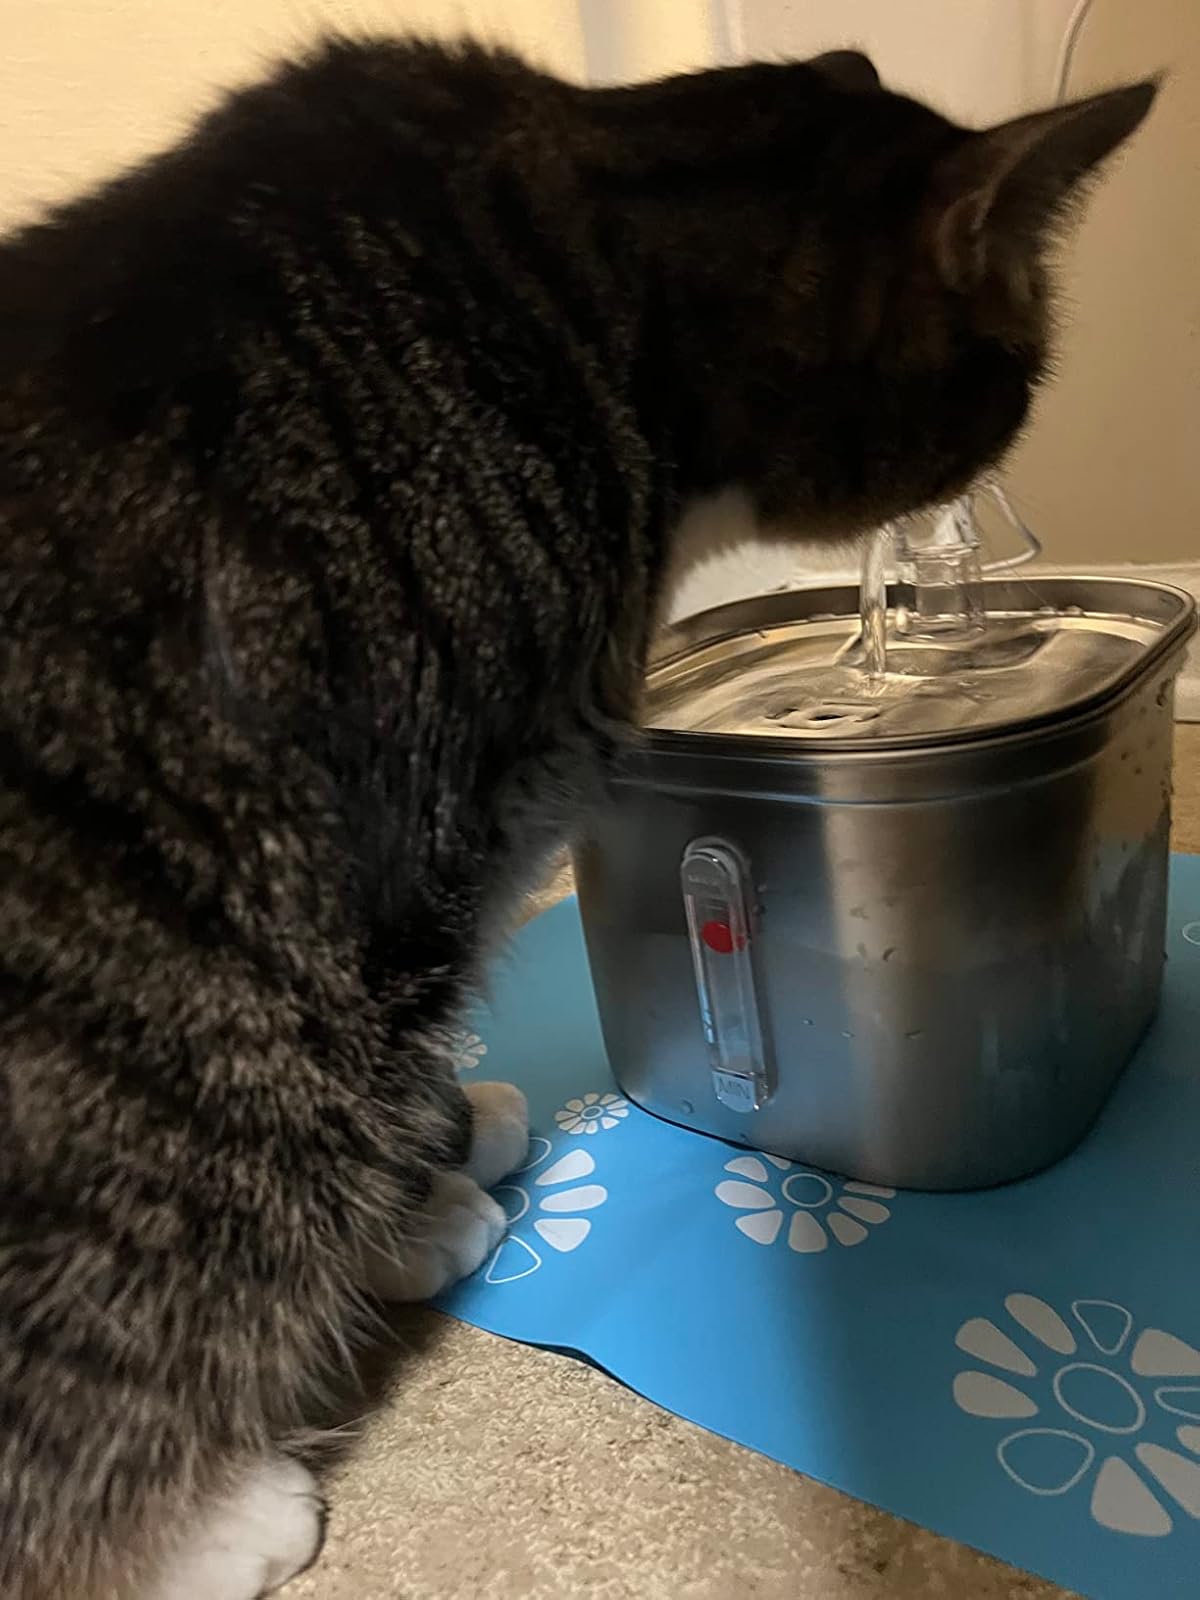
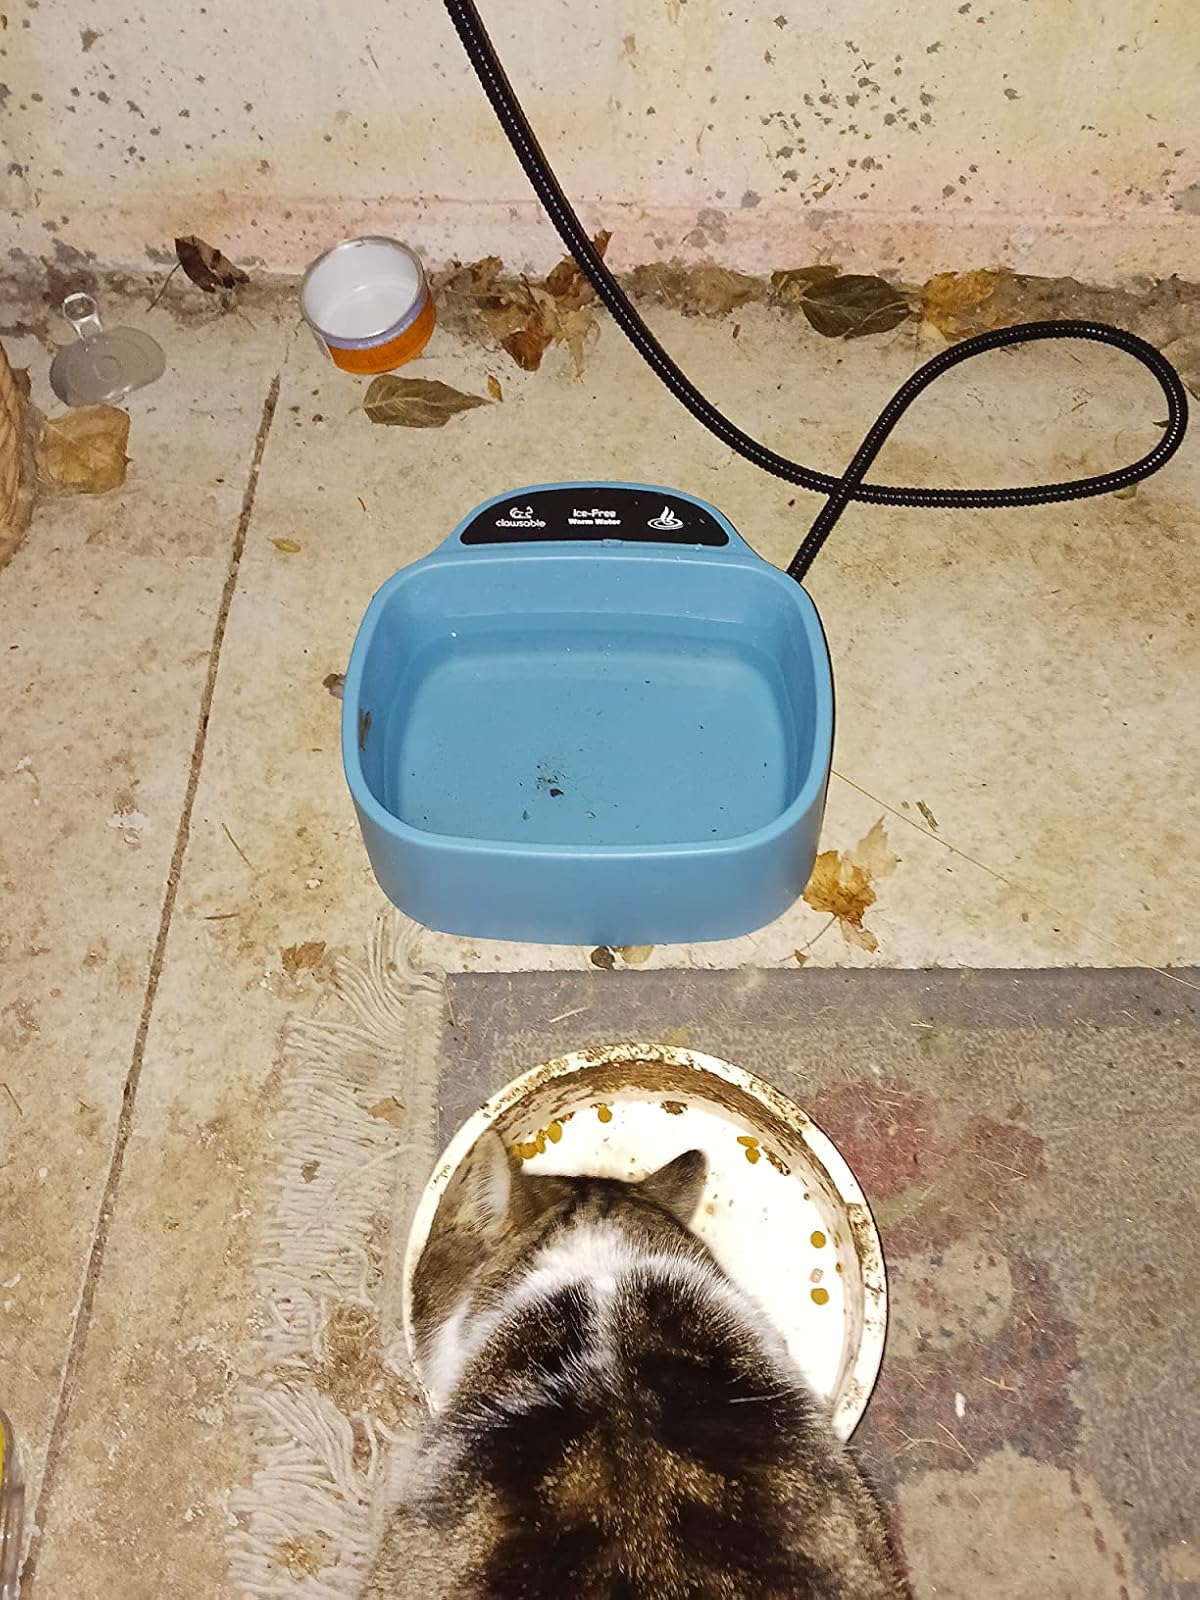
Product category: items_bowl
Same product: no